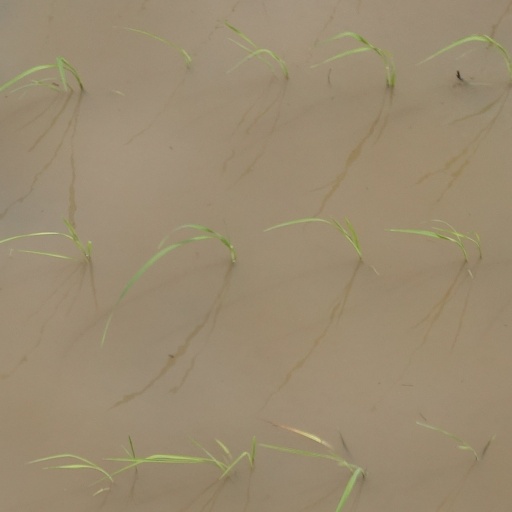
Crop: rice